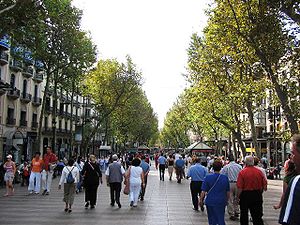
La Rambla
La Rambla
La Rambla er en gade i Barcelona. Det er en lang gågade, som minder lidt om Strøget, men den er lidt bredere, og der er en masse sidegader til gågaden.